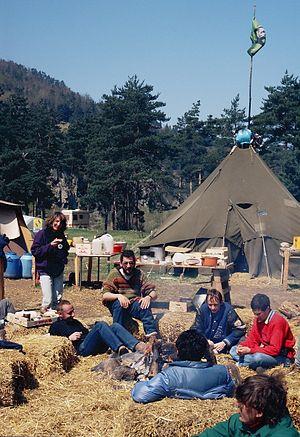
Occupation du site de Serre de la Fare, 1989.
Le barrage du Serre de la Fare était un projet de barrage sur la Loire, abandonné le 31 juillet 1991. Il était contesté par des associations environnementales avec d'autres projets hydroélectriques du bassin versant de la Loire, comme le barrage du Veurdre, le barrage de Naussac 2 ou le barrage de Chambonchard.